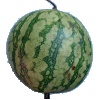
Label: watermelon